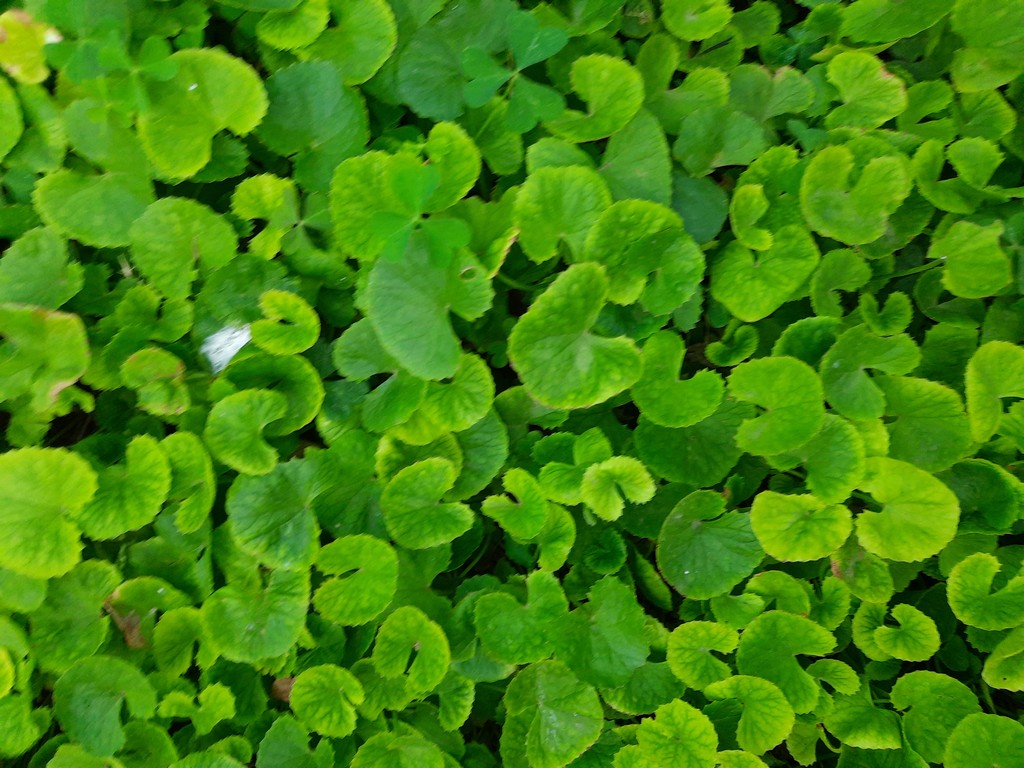
Label: Healthy